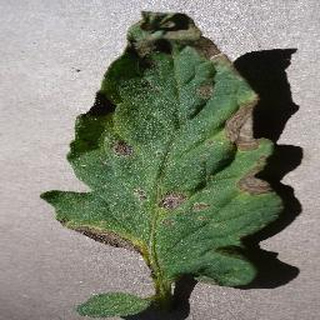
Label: tomato_early_blight